D.S. Rose Mound

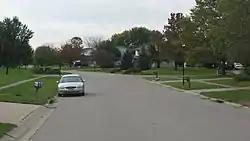
Site of the mound

The D.S. Rose Mound was a Native American mound in the southwestern part of the U.S. state of Ohio. Located north of Huntsville in Butler County, the mound was also known as the "Holloway Mound." Its placement on a ridgeline above flat countryside has been interpreted as an indication that it was built by the Adena culture.